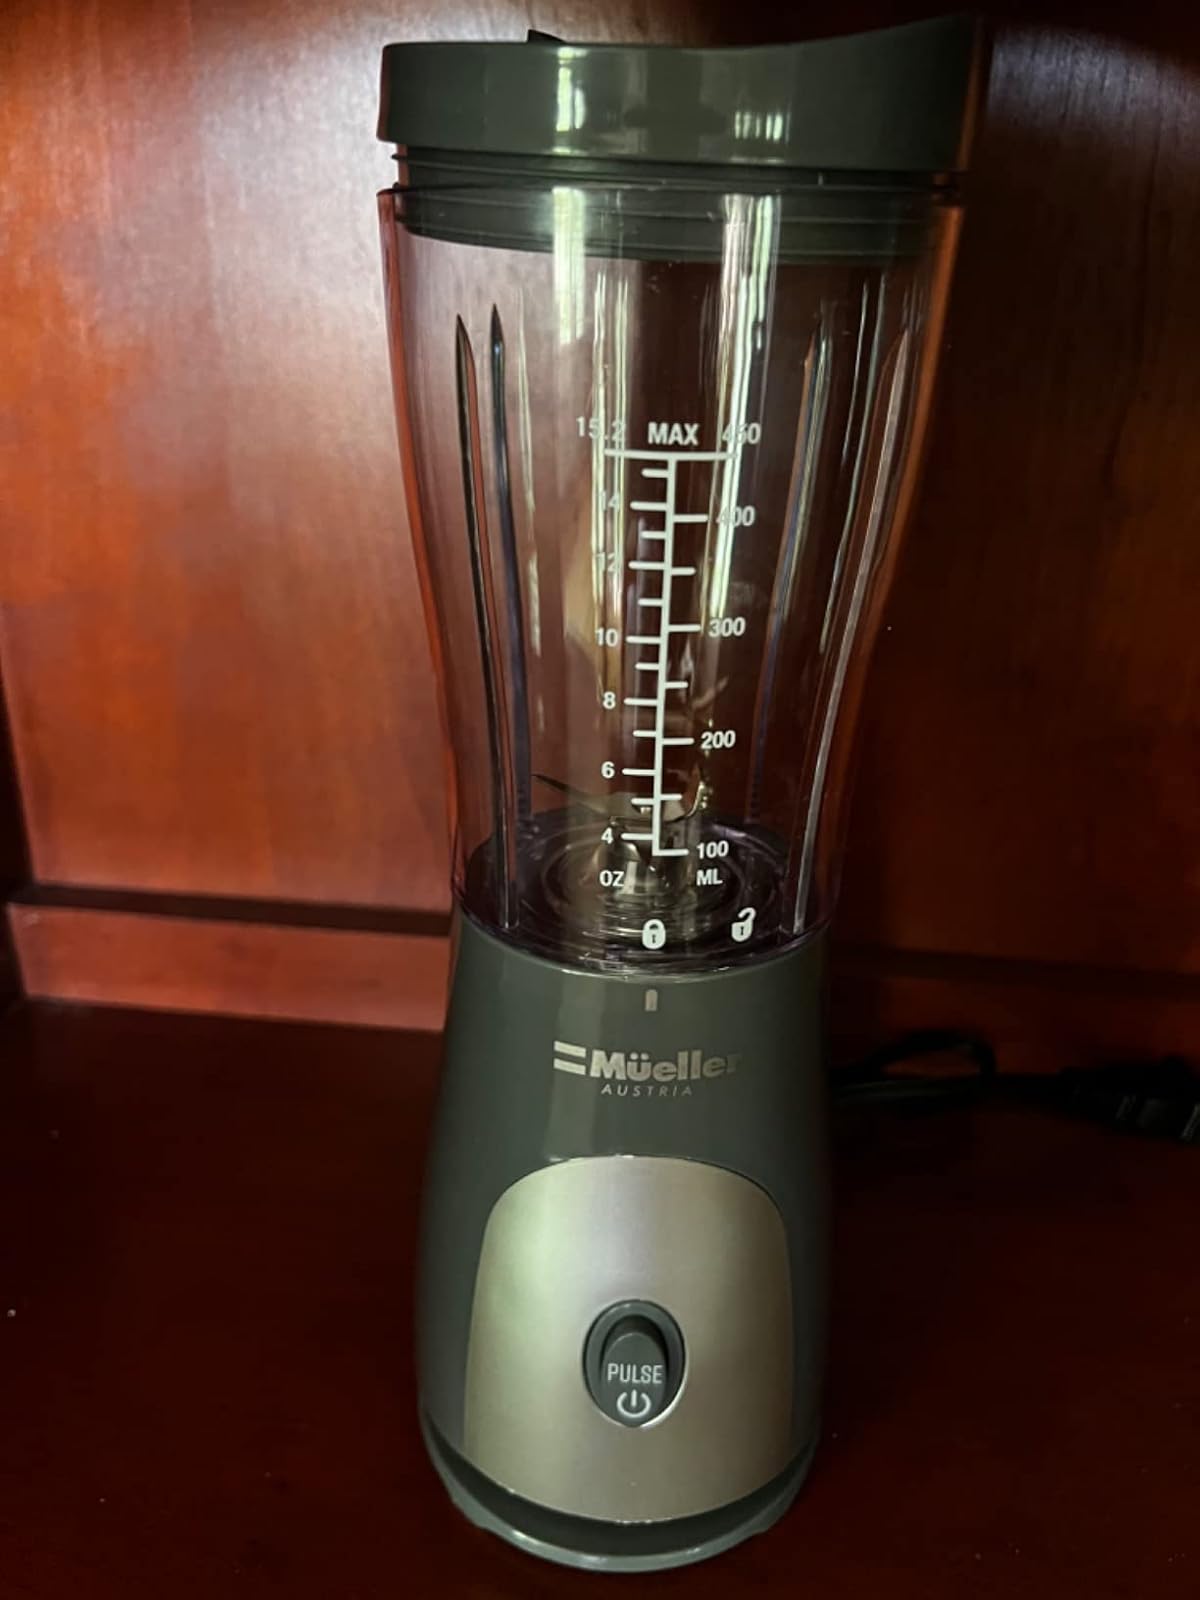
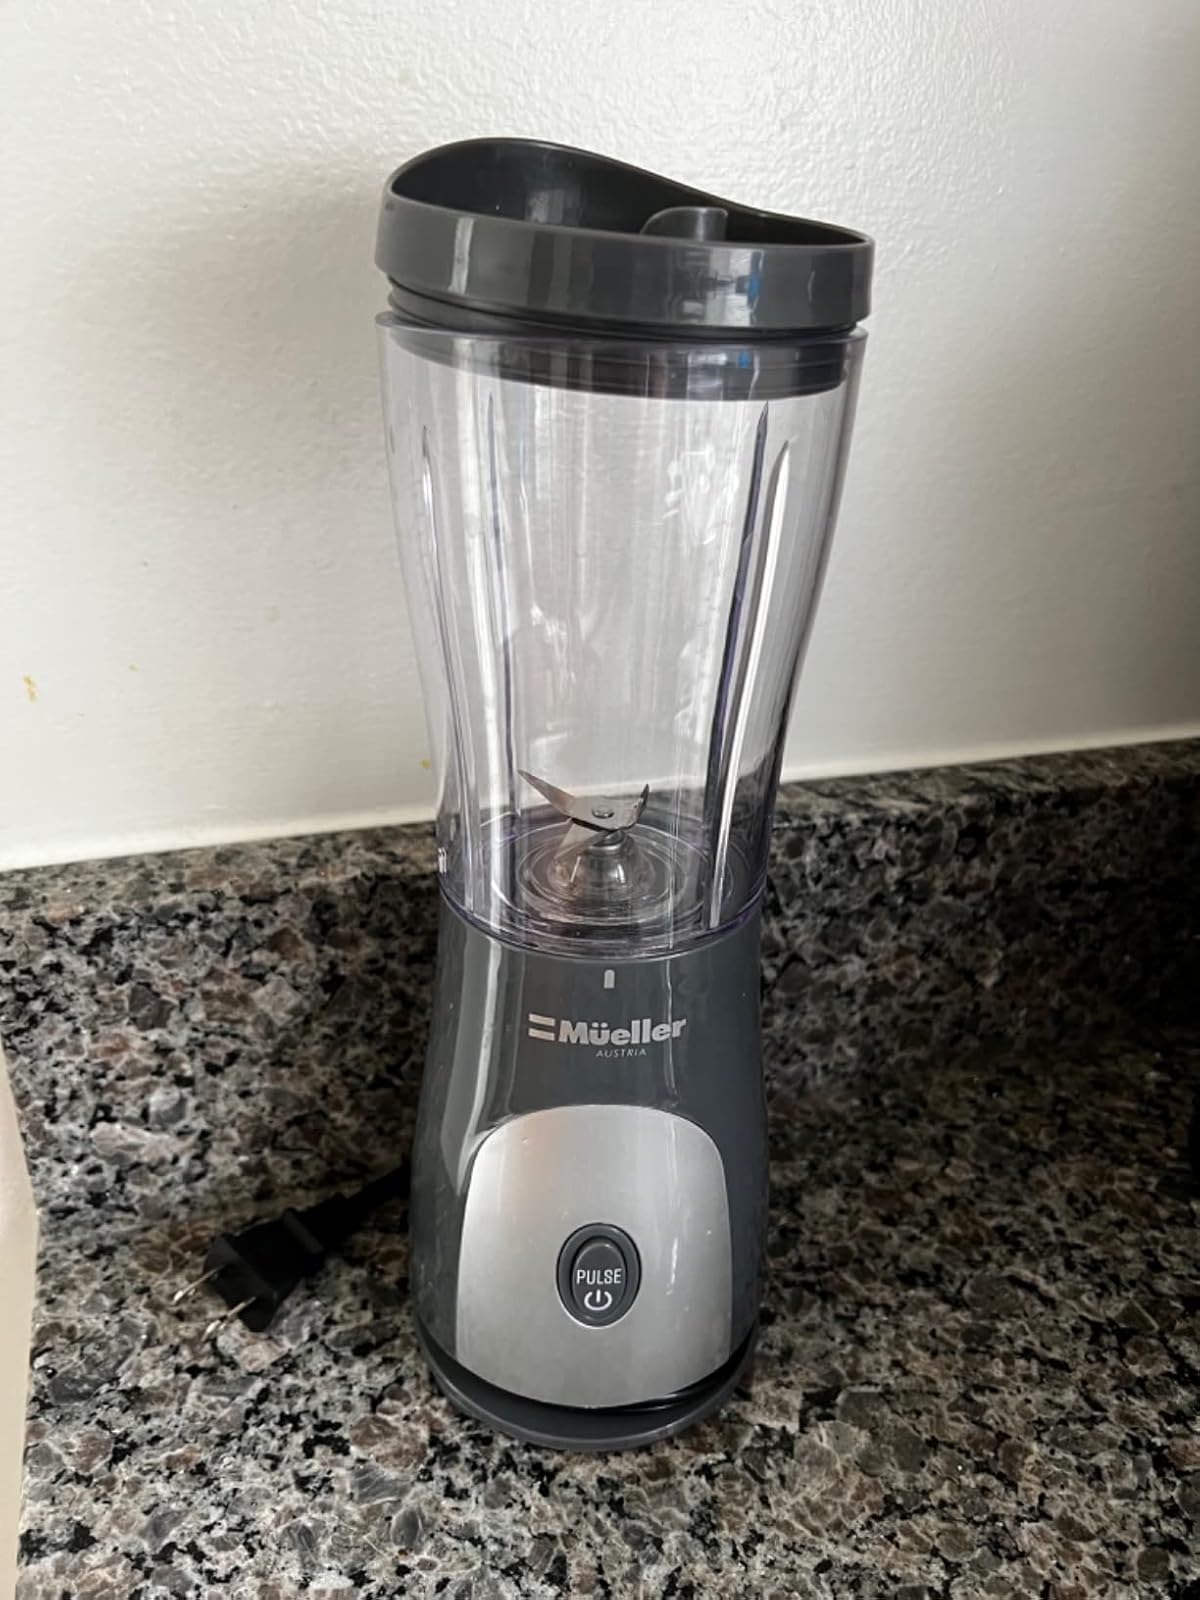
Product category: items_blender
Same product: yes